University of North Florida

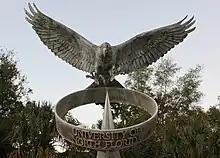
Iconic Osprey Statue outside of UNF Arena

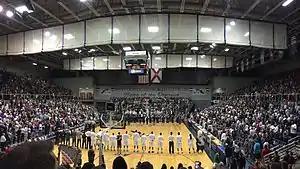
Men's basketball at UNF Arena

The University of North Florida's intercollegiate teams, known as the North Florida Ospreys, compete at the NCAA Division I level. UNF began intercollegiate sports in 1983 as a member of the NAIA, then later moved the NCAA Division II, and is a member of the ASUN Conference in NCAA Division I.